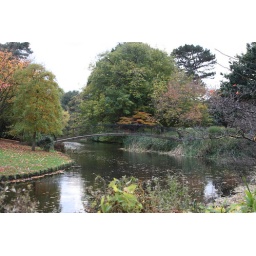
A bridge over the lake